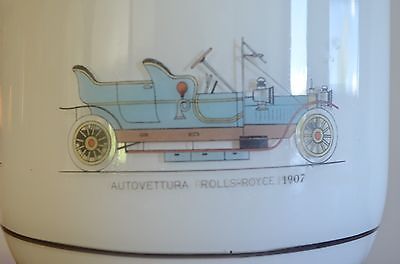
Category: lamp